Toyota Aurion

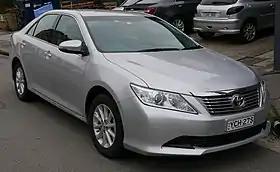

The Toyota Aurion is a mid-size car produced by Toyota in Australia and parts of Asia from 2006 to 2017. In the two generations it was produced, the Aurion was derived from the equivalent Camry. Changes were mainly limited to revised front- and rear-end treatment, along with changes to the interior. The Camry-based Aurion was also sold in the majority of East and Southeast Asia as the Toyota Camry, with the original version of the Camry sold alongside the Aurion in Australasia and the Middle East. In the previous two markets, the car replaced the Avalon model, which can trace its roots back to the early 1990s. A total of 111,140 Aurions were sold over the 10 year Australian production span.